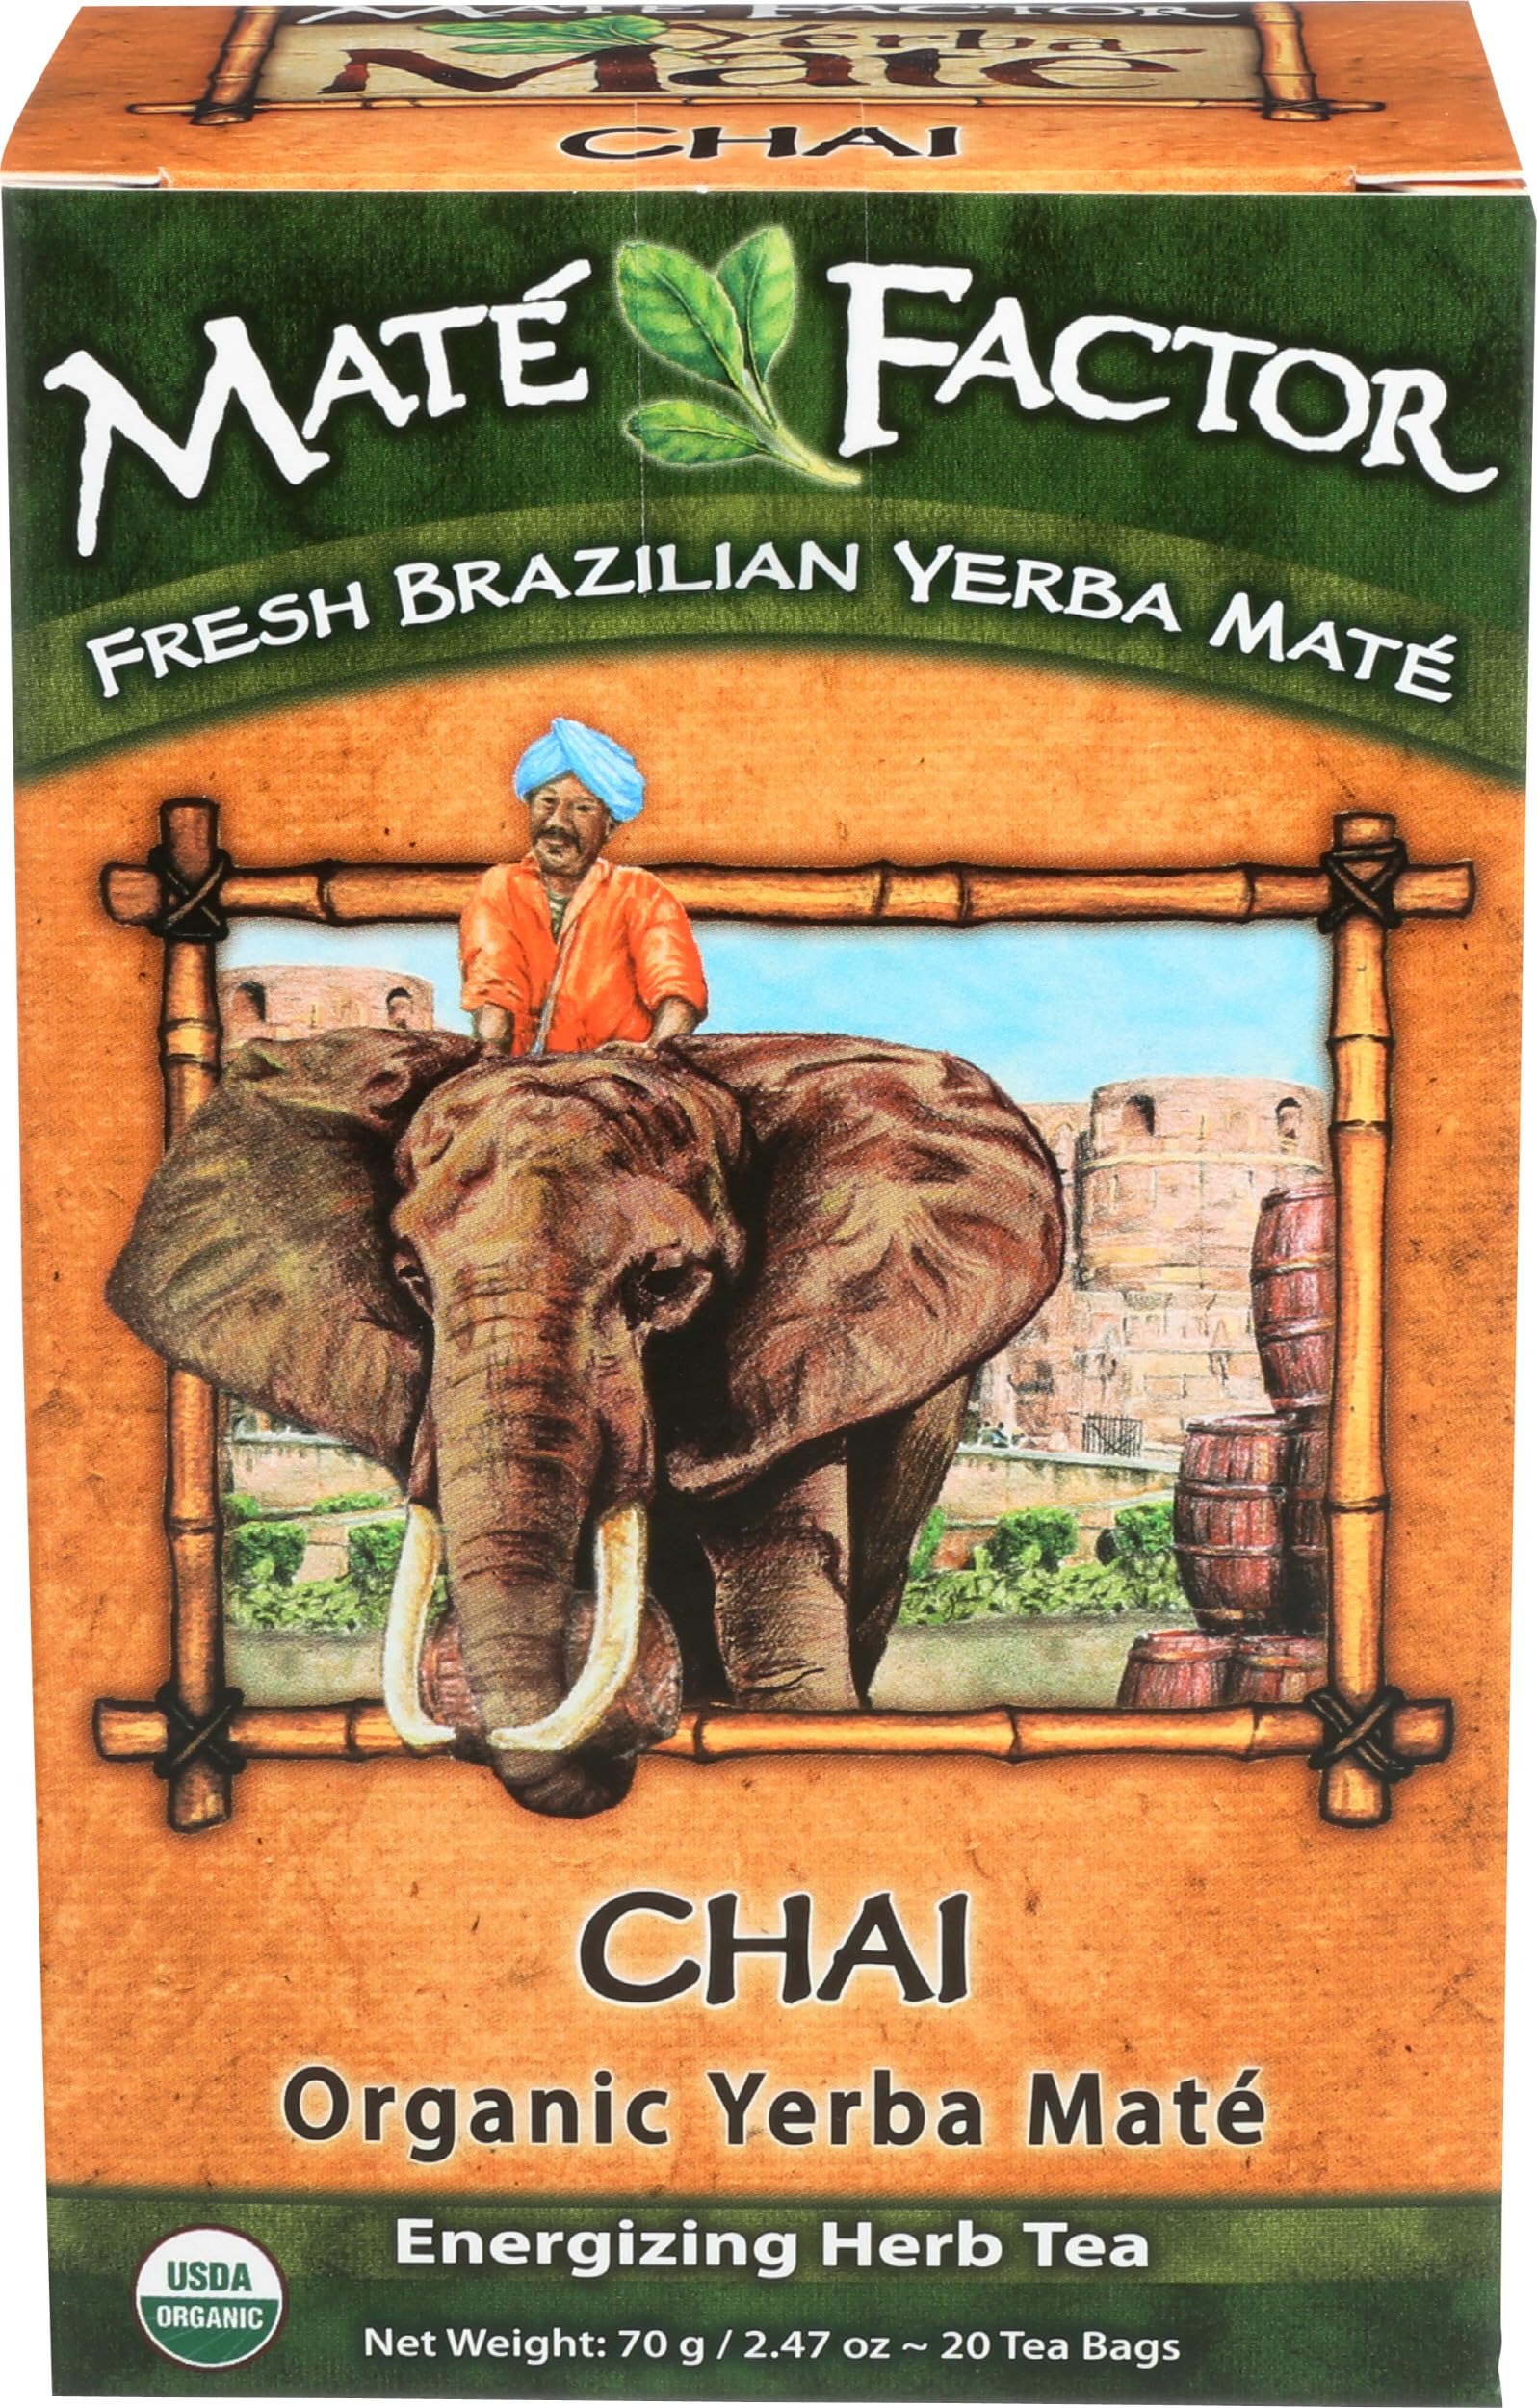
Item Name: The Mate Factor Organic Yerba Mate Tea Chai -- 20 Tea Bags
Bullet Point 1: Item Package Weight: 0.113kg
Bullet Point 2: Item Package Length: 7.112cm
Bullet Point 3: Item Package Width: 8.89cm
Bullet Point 4: Item Package Height: 13.208cm
Value: 20.0
Unit: Count

Price: 9.49